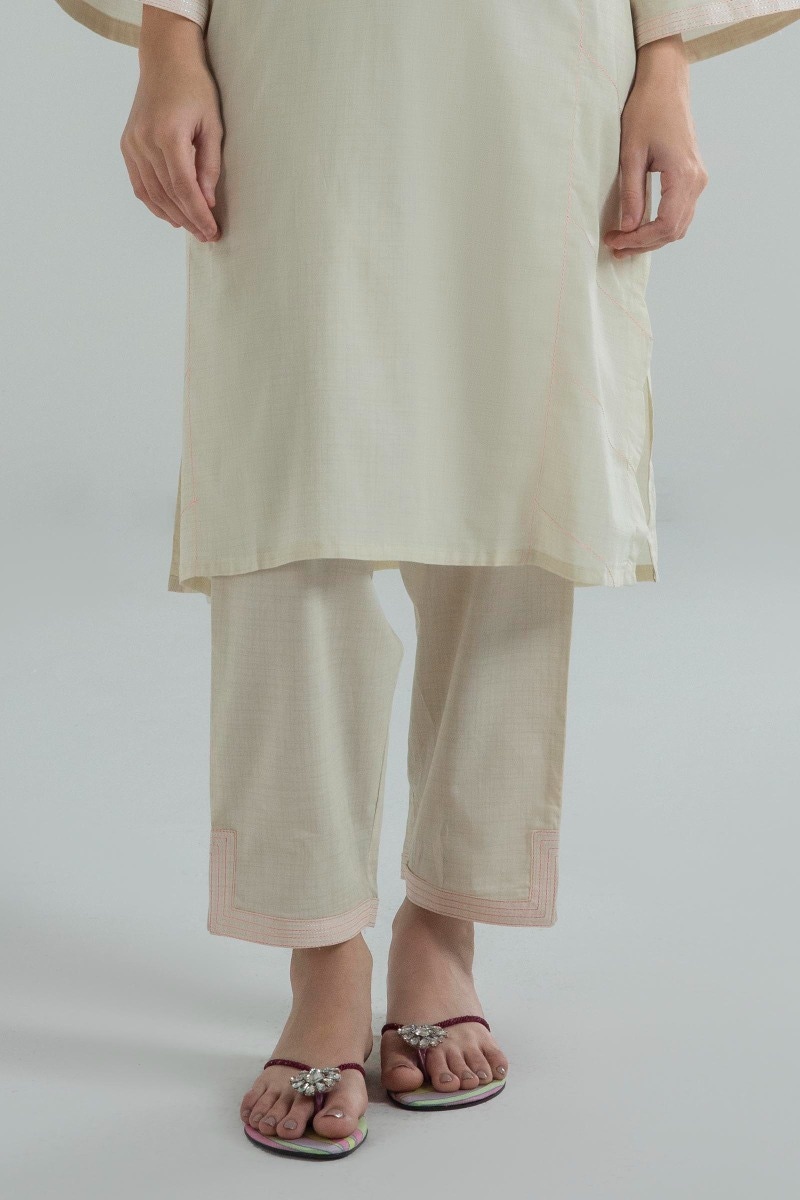
cream karigar pants